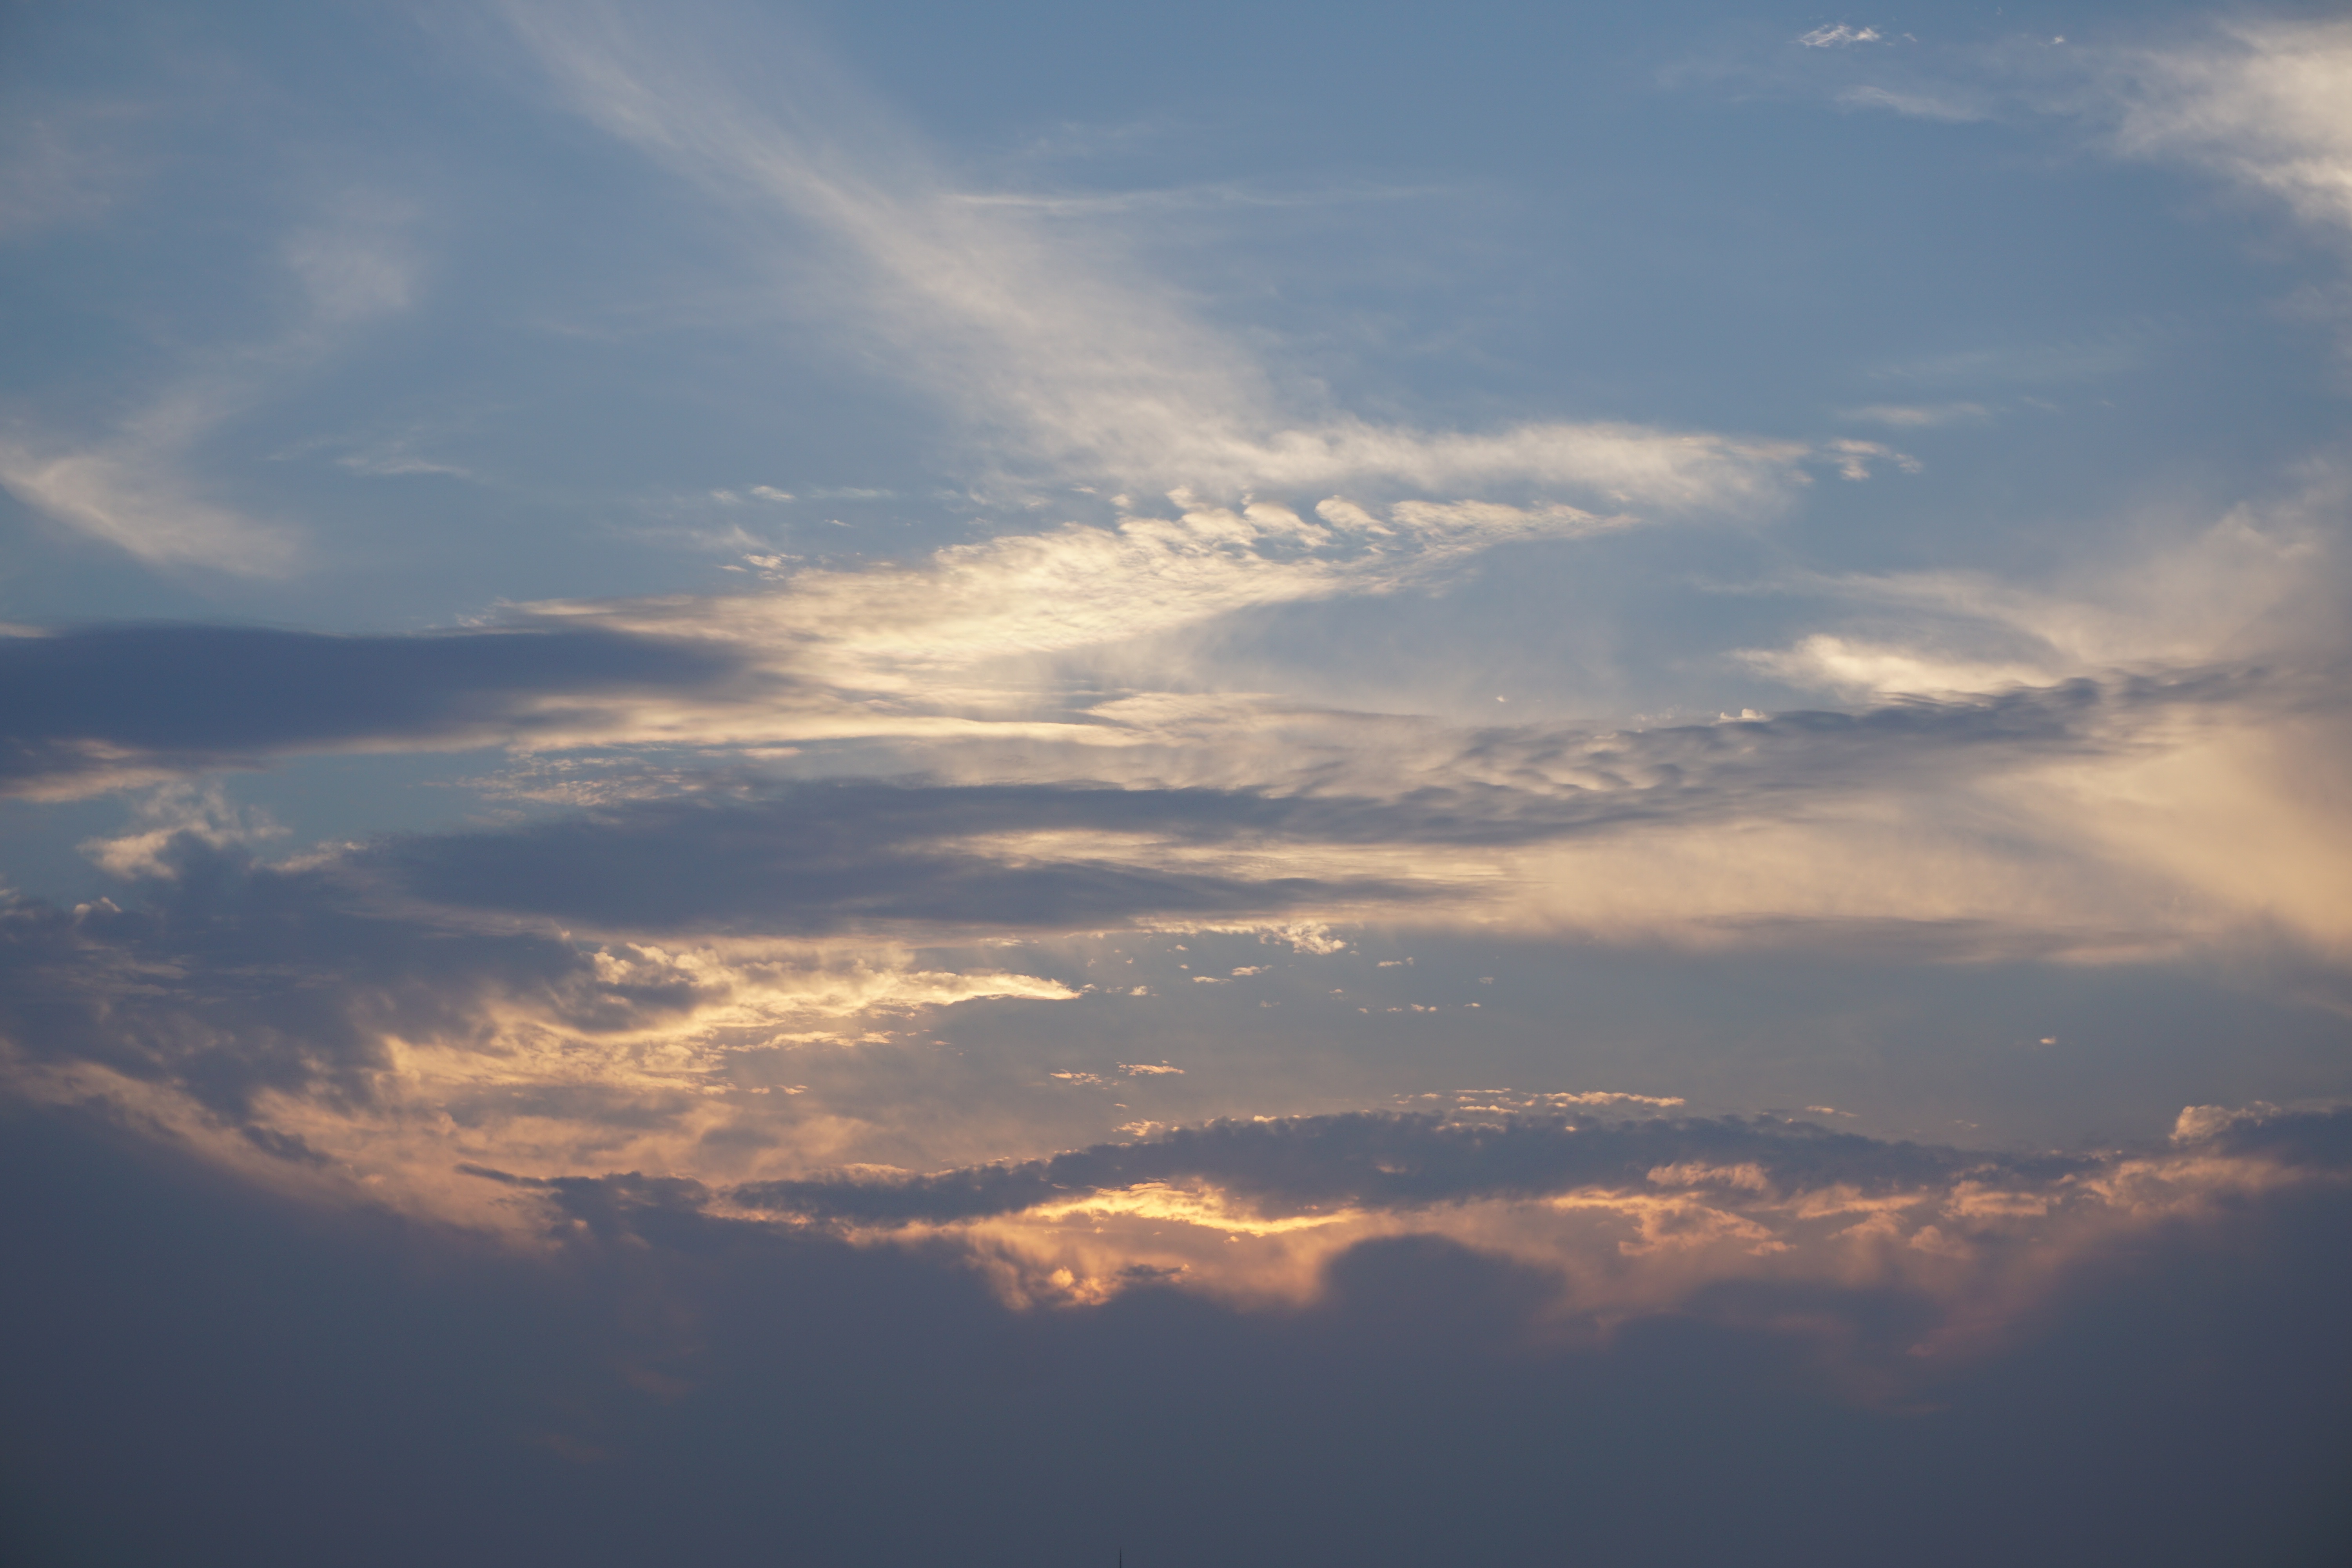
horizon, cloud, sky, sunrise, sunset, sunlight, morning, dawn, atmosphere, dusk, daytime, evening, cumulus, afterglow, pink clouds, meteorological phenomenon, atmosphere of earth, red sky at morning